Absorption heat pump

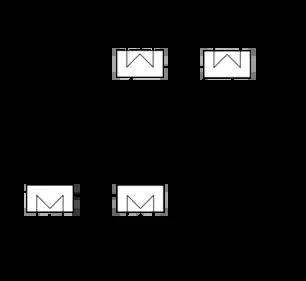
Absorption heat pump process scheme (type 2)

In type 2 AHP, condenser temperature is lower than evaporator temperature (also referred to as heat transformer). The type 2 absorption heat pump uses the heat of the medium-temperature waste heat intelligently, output high-temperature heat medium (hot water steam) 25–50 degrees Celsius higher than medium temperature waste heat. The type 2 absorption heat pump could be driven by low-grade waste heat in the production process or in nature, which can achieve energy saving and emission reduction and reduce production costs, and it has practical application in petrochemical and coal chemical industries. The coefficient of performance of the second type absorption heat pump is always less than 1, generally 0.4 to 0.5.